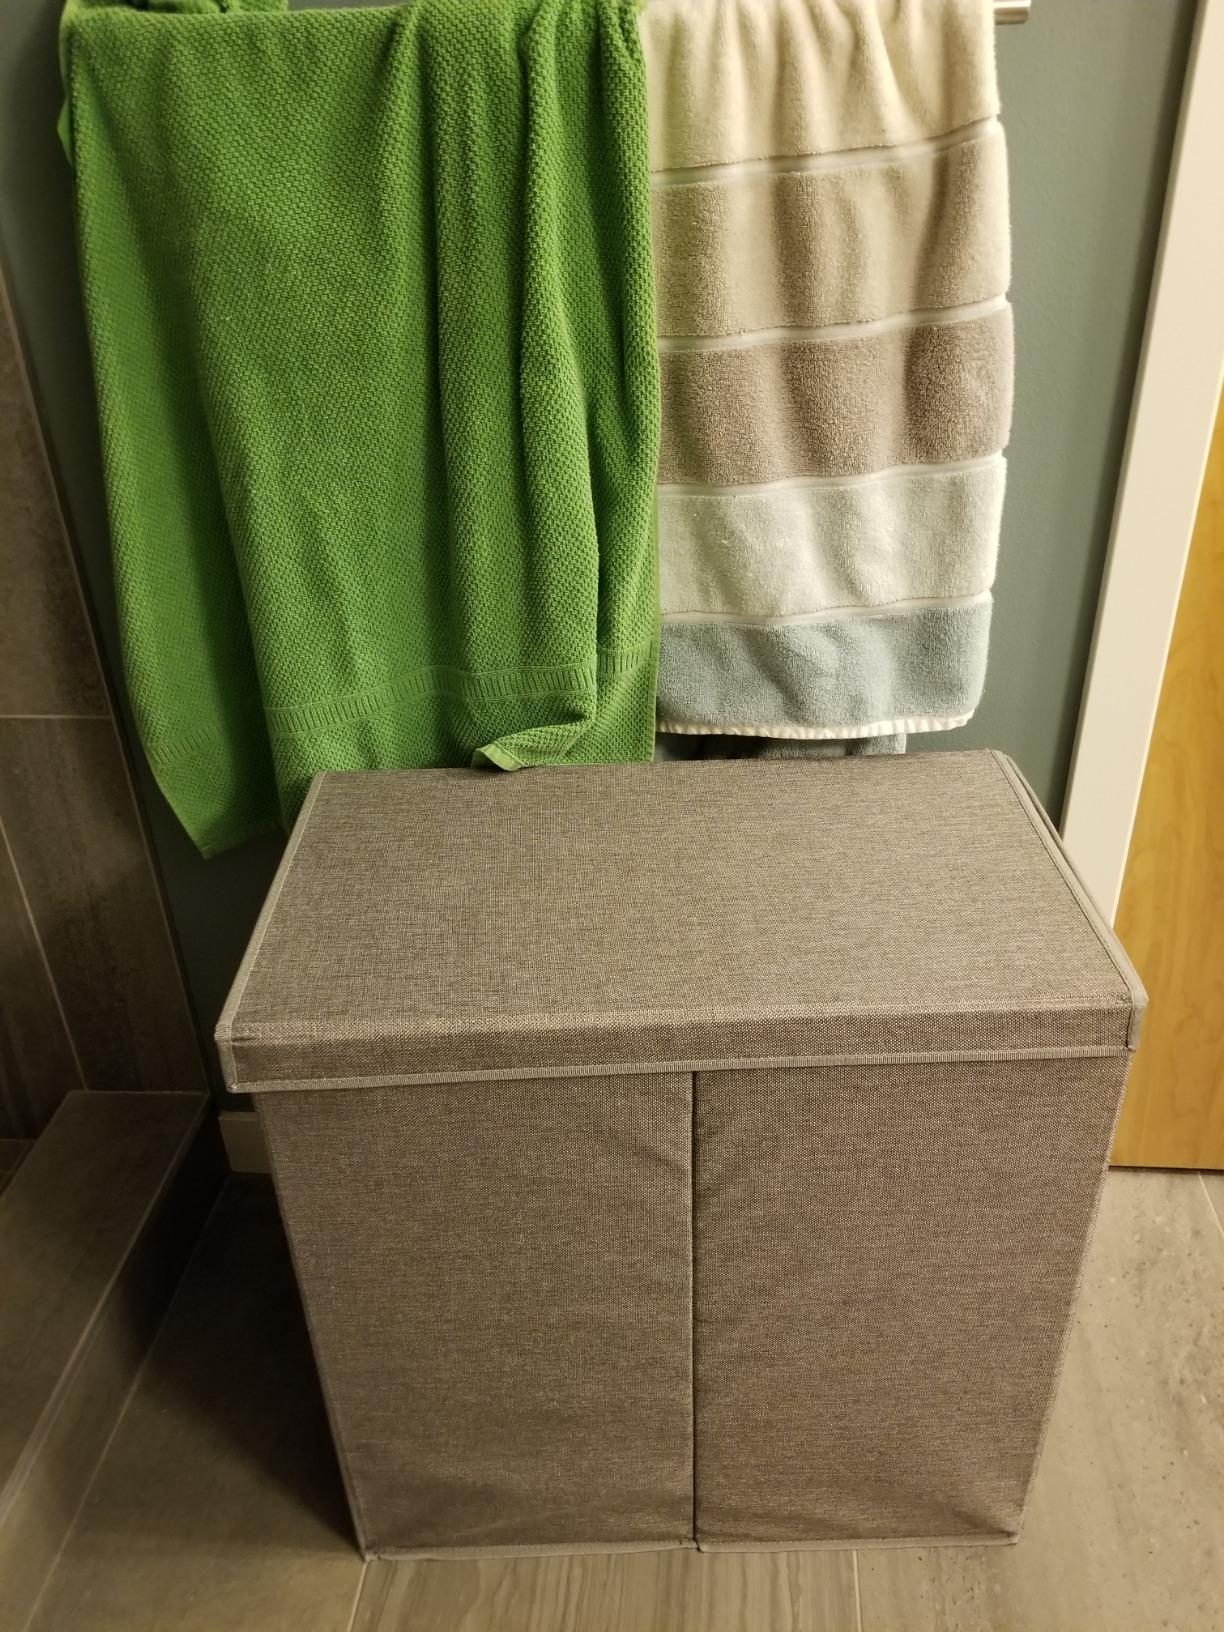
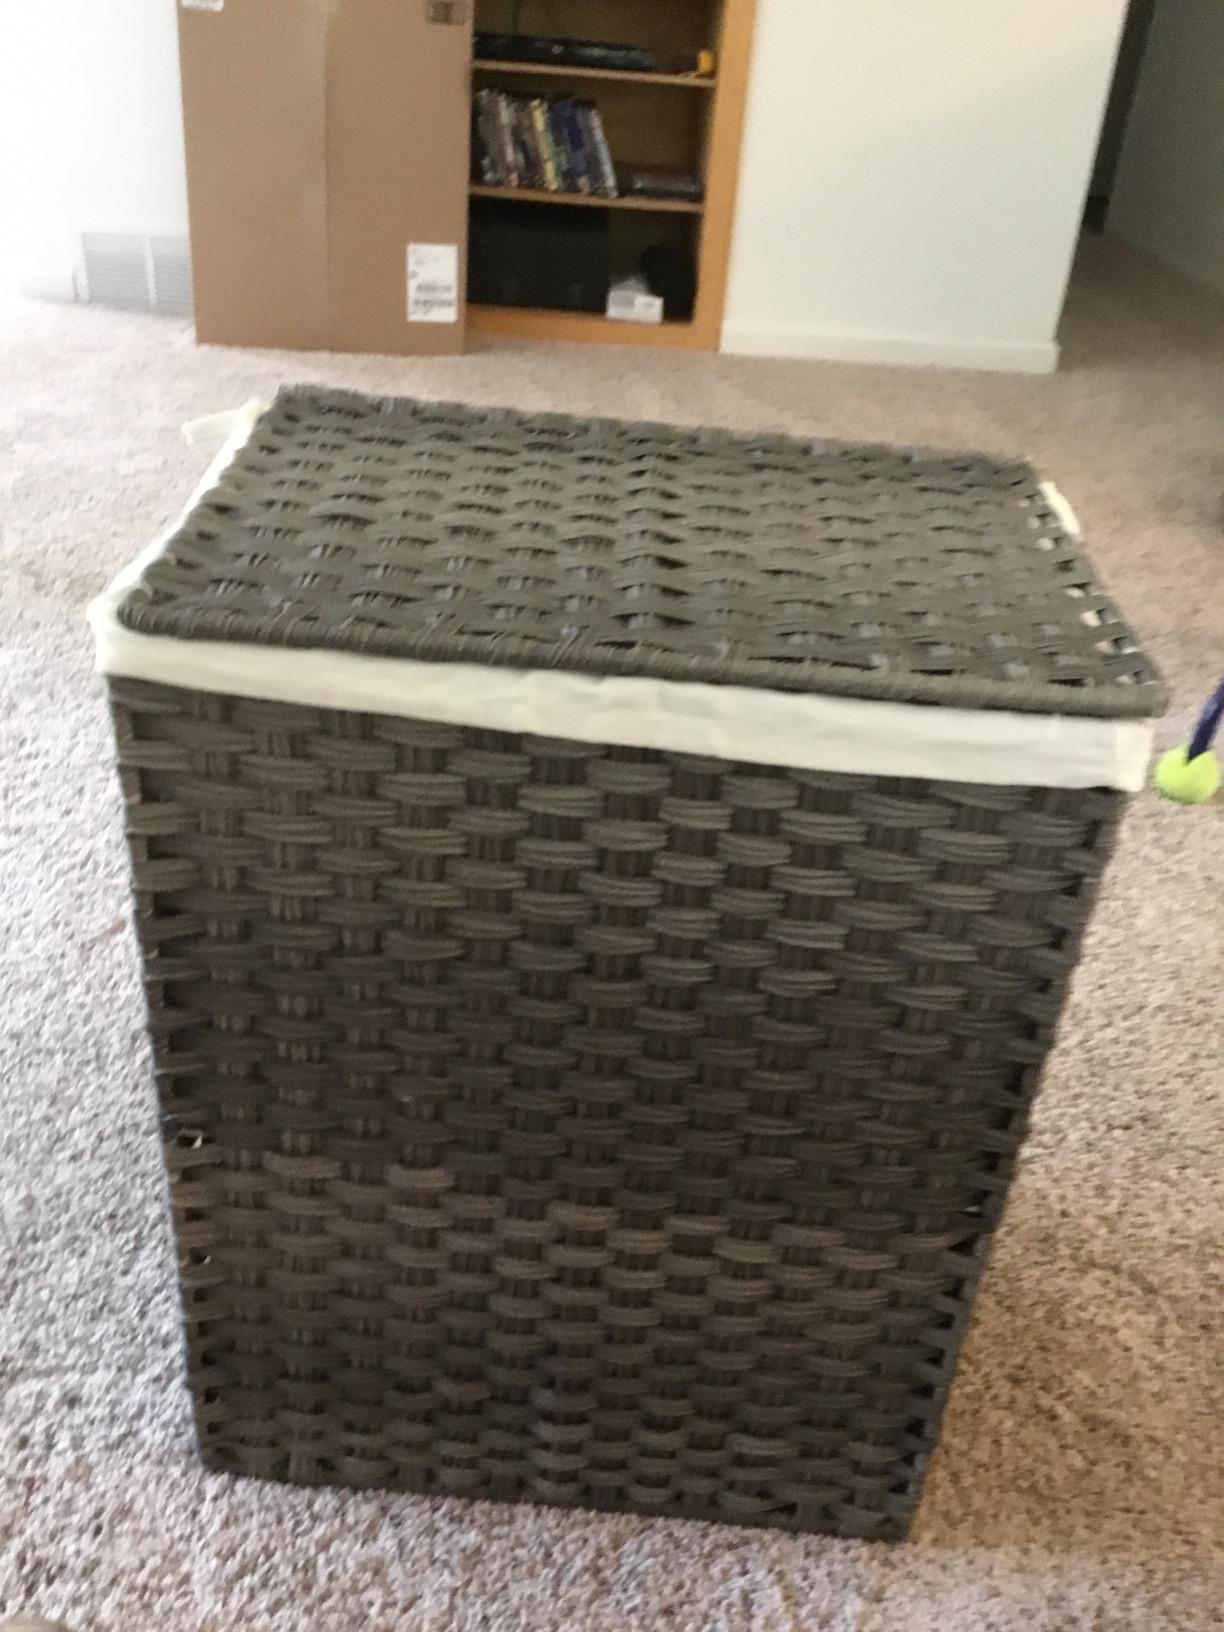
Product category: items_hamper
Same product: no